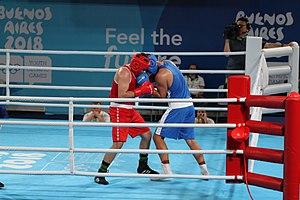
Les épreuves de boxe aux Jeux olympiques de la jeunesse de 2018 ont lieu au pavillon Océanie du Parque Olímpico de la Juventud de Buenos Aires, en Argentine, du 7 au 18 octobre 2018. La dernière médaille des jeux a été attribuée à la boxeuse Caroline Sara DuBois.